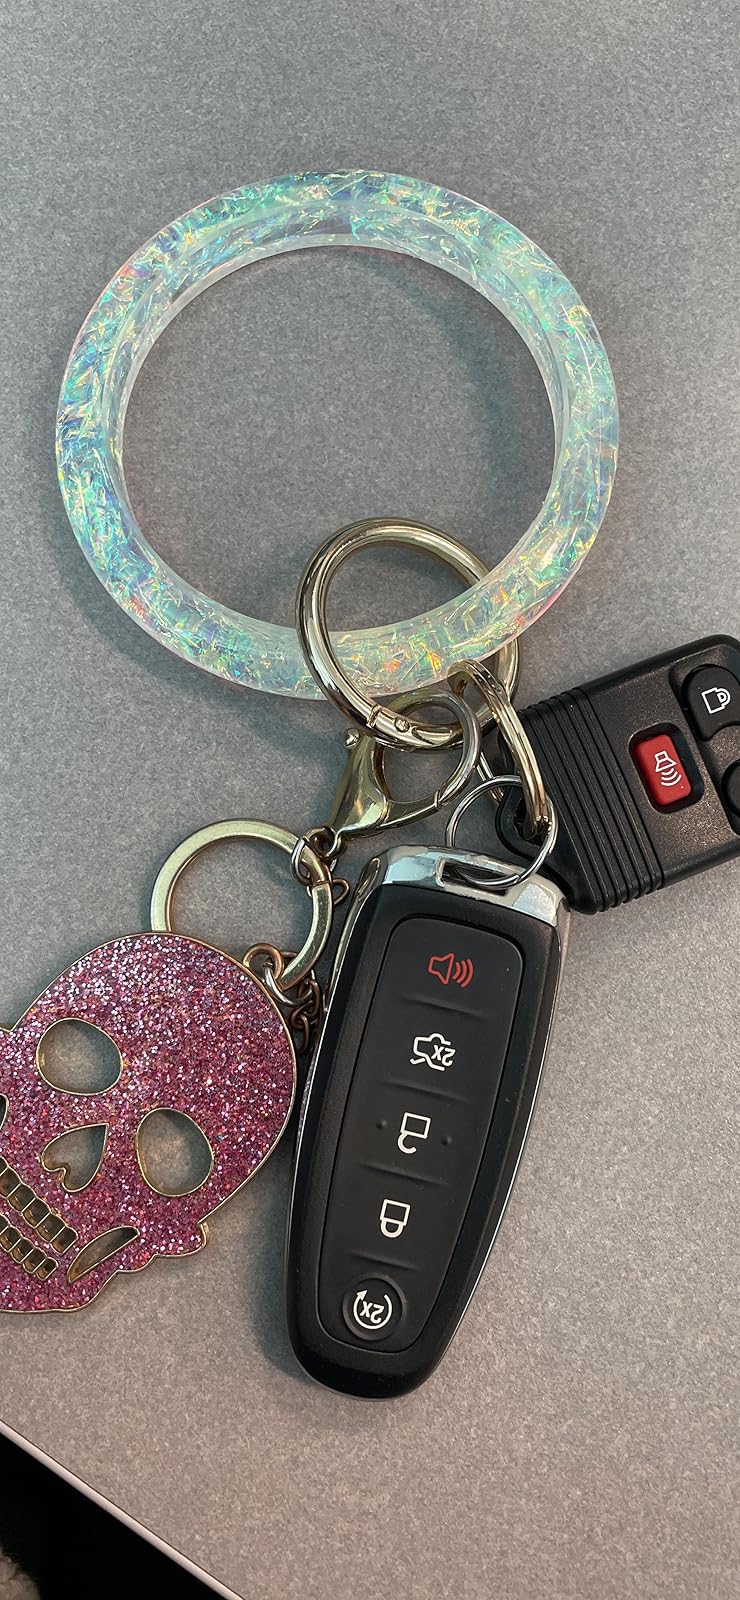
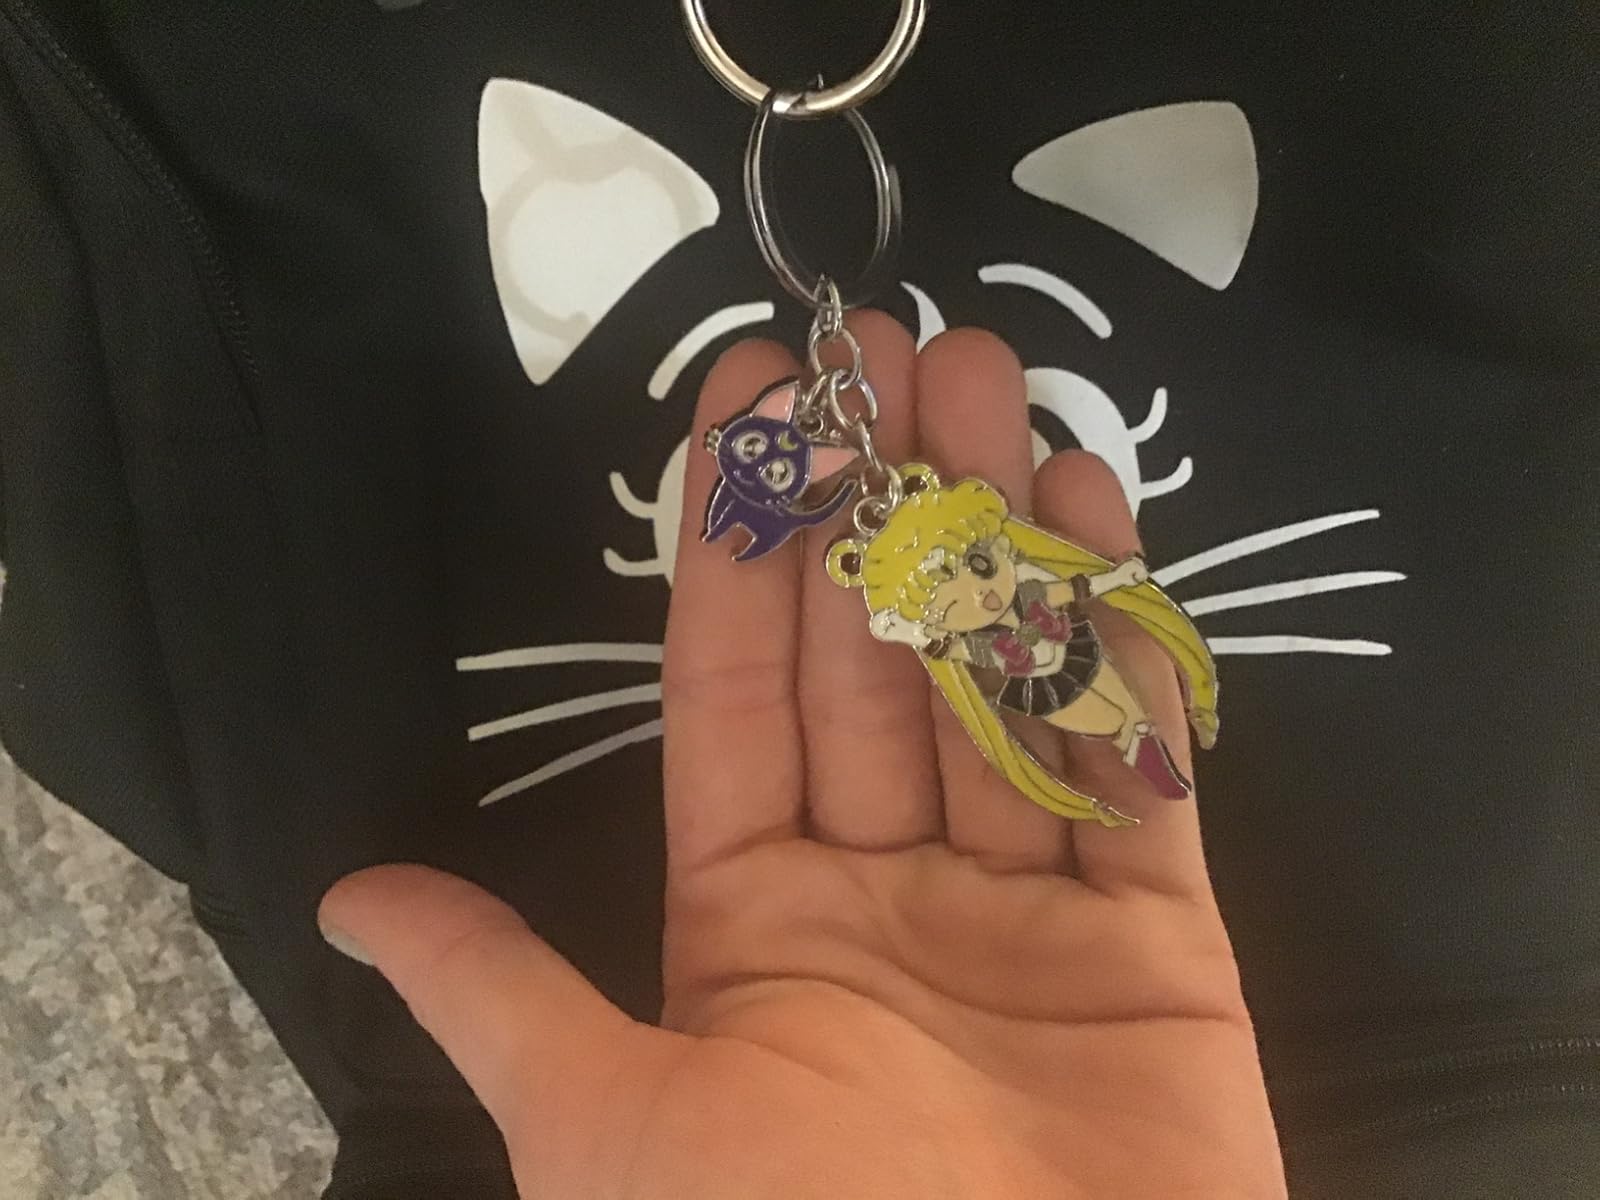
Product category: accessories_keychain
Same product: no